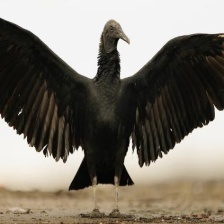
Species: BLACK VULTURE
Scientific name: CORAGYPS ATRATUS
ImageNet parent category: vulture